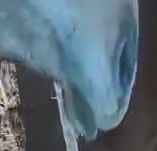
Face region: mouth_nostrils (mouth_chin_nostrils_and_profile)
Pain indicator: obviously_present